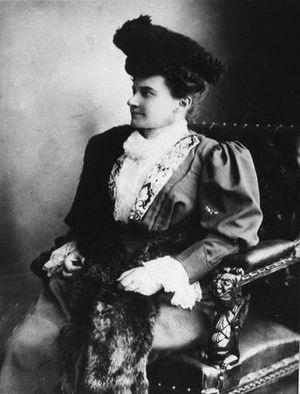
Alexandrine Armfelt, née le 16 septembre 1866 à Turku et morte le 6 mars 1933 à Léningrad, est une compositrice finlandaise-russe. Alexandrine Armfelt est l'arrière-petite-fille du comte Gustaf Mauritz Armfelt, général suédois entré au service de l'Empire russe.